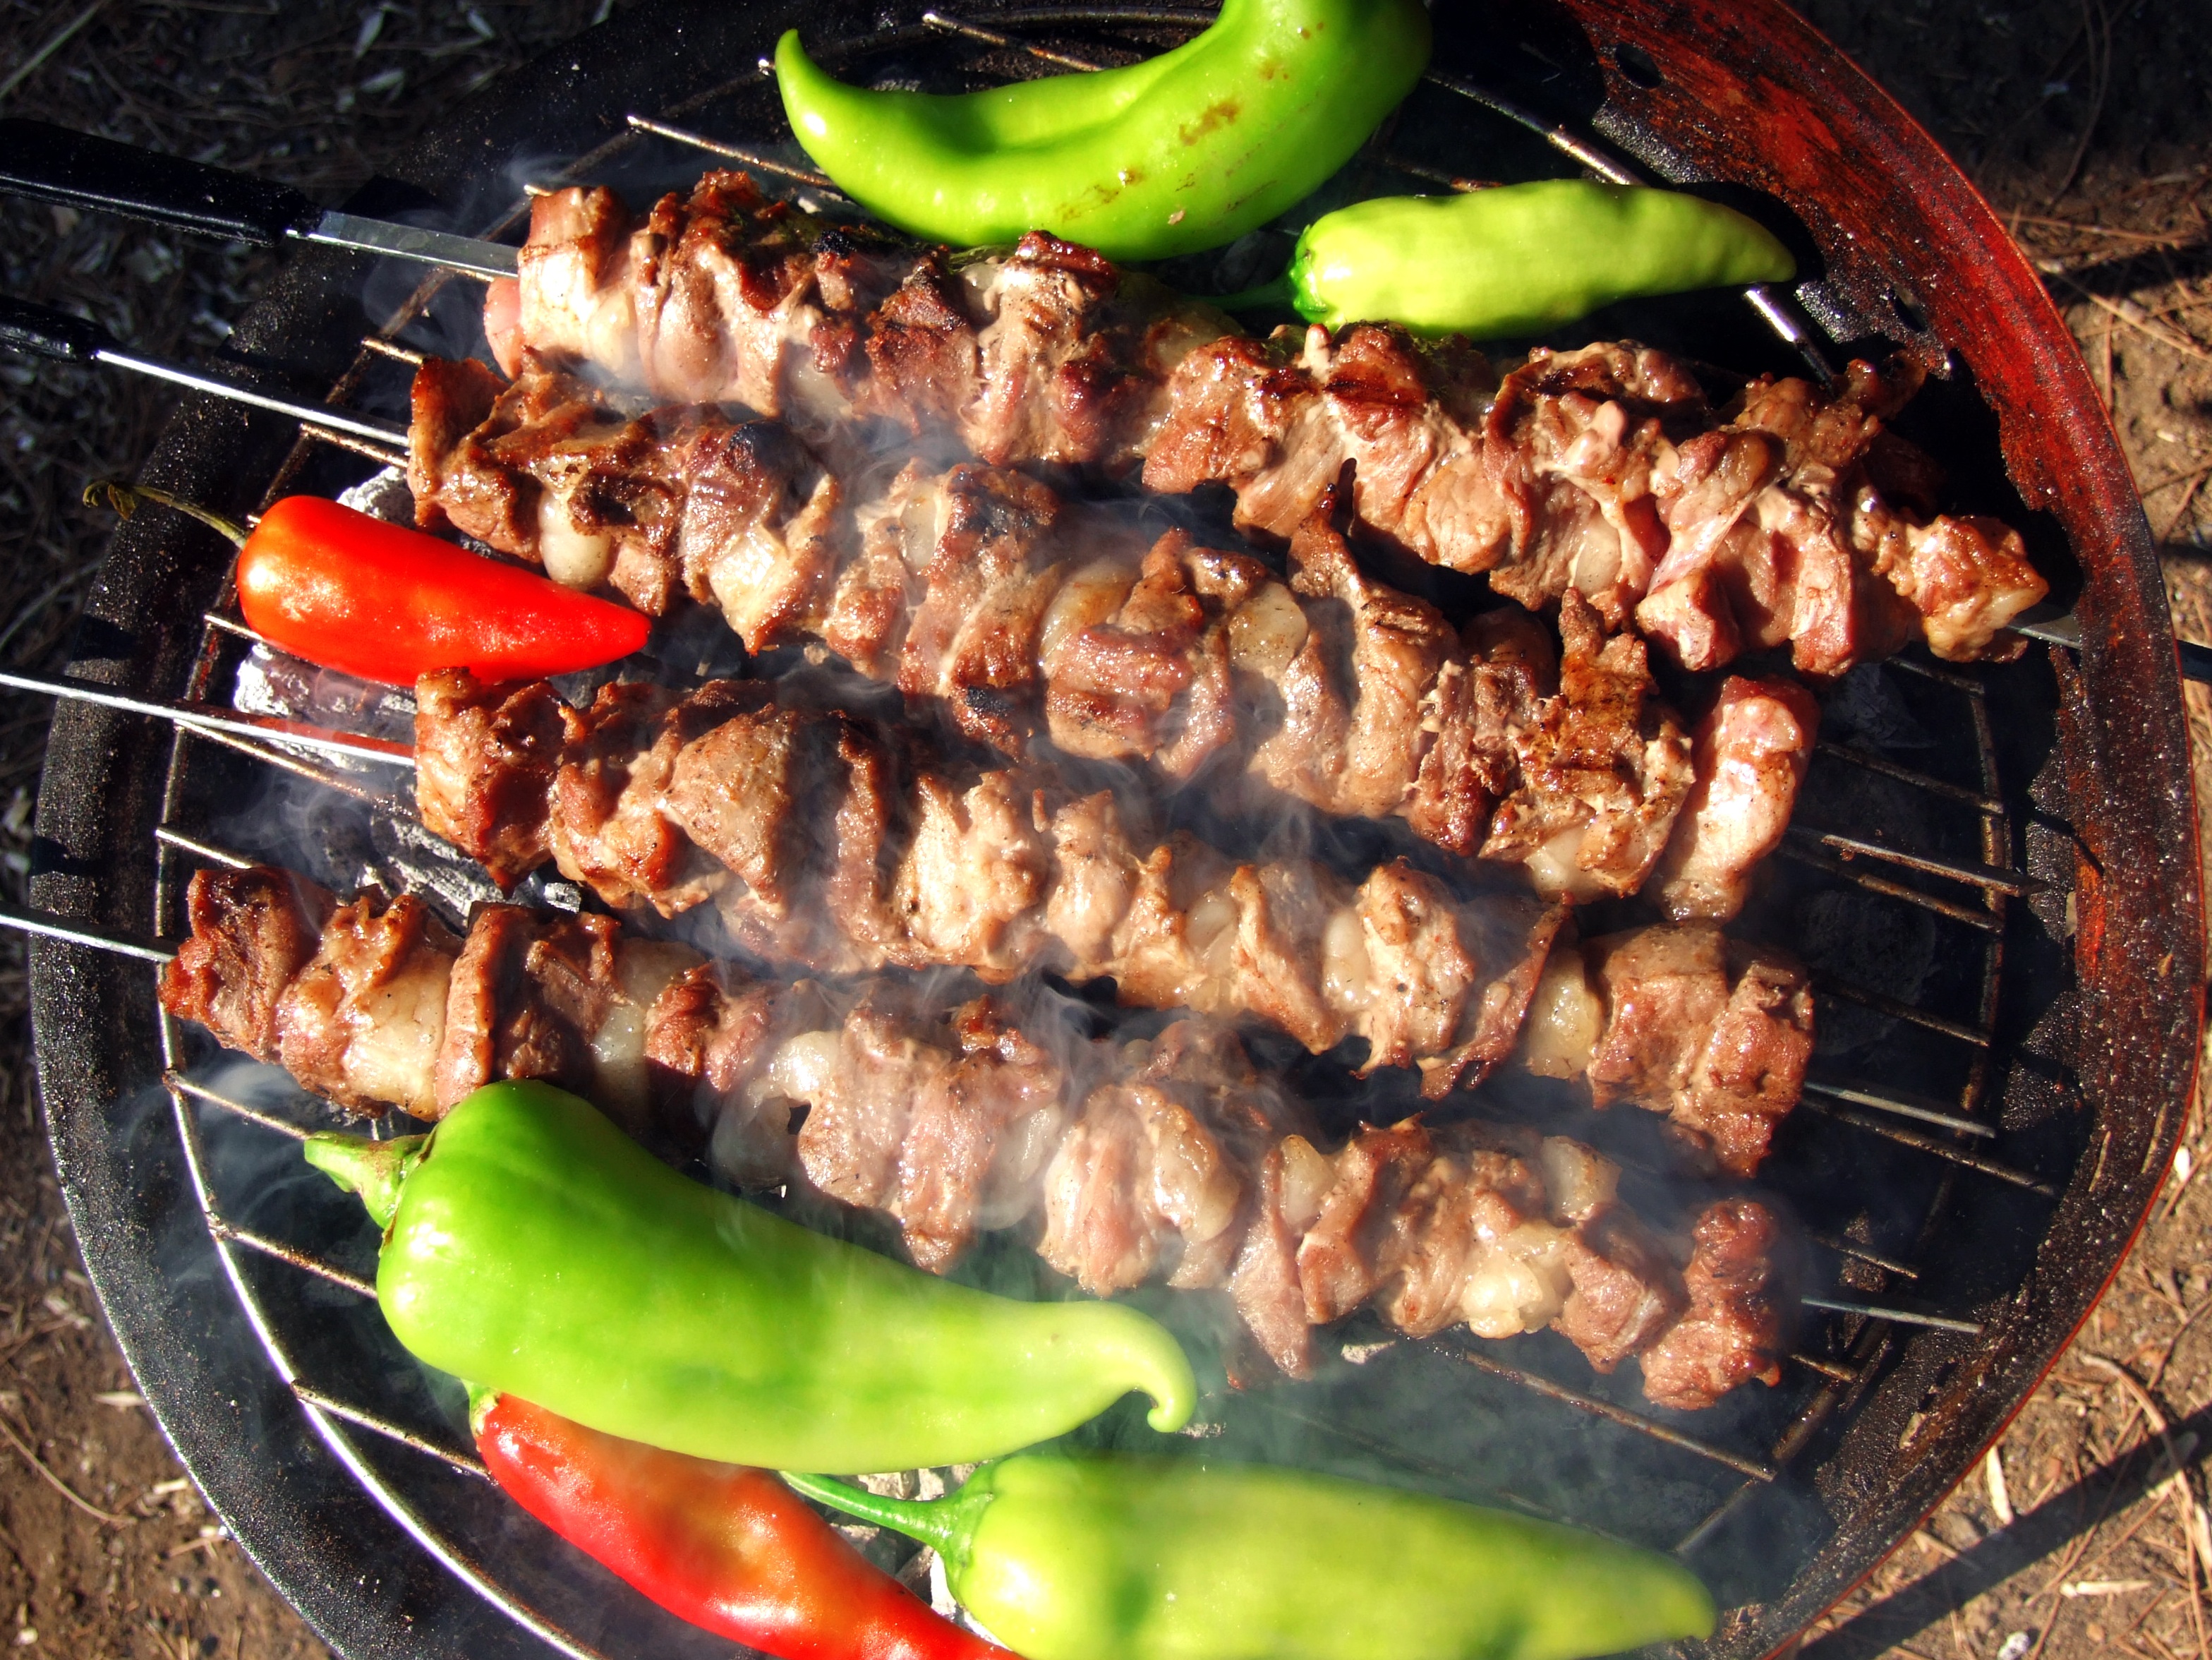
dish, meal, food, pepper, cooking, produce, meat, barbecue, cuisine, tomato, picnic, coal, skewer, kebab, embers, grilling, mediterranean food, souvlaki, satay, grilled food, shashlik, adana kebab